Abu Road

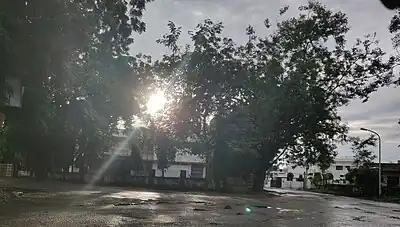

The city starts its geographical boundary from Talhati in North to Maval in south adjoining Gujarat-Rajasthan Border covering residential areas of Talhati, Akrabhatta, Manpur, Ganka, Tartoli, Railway Colony, Riico Housing Colony, Santpur and parts of Chandrawati.